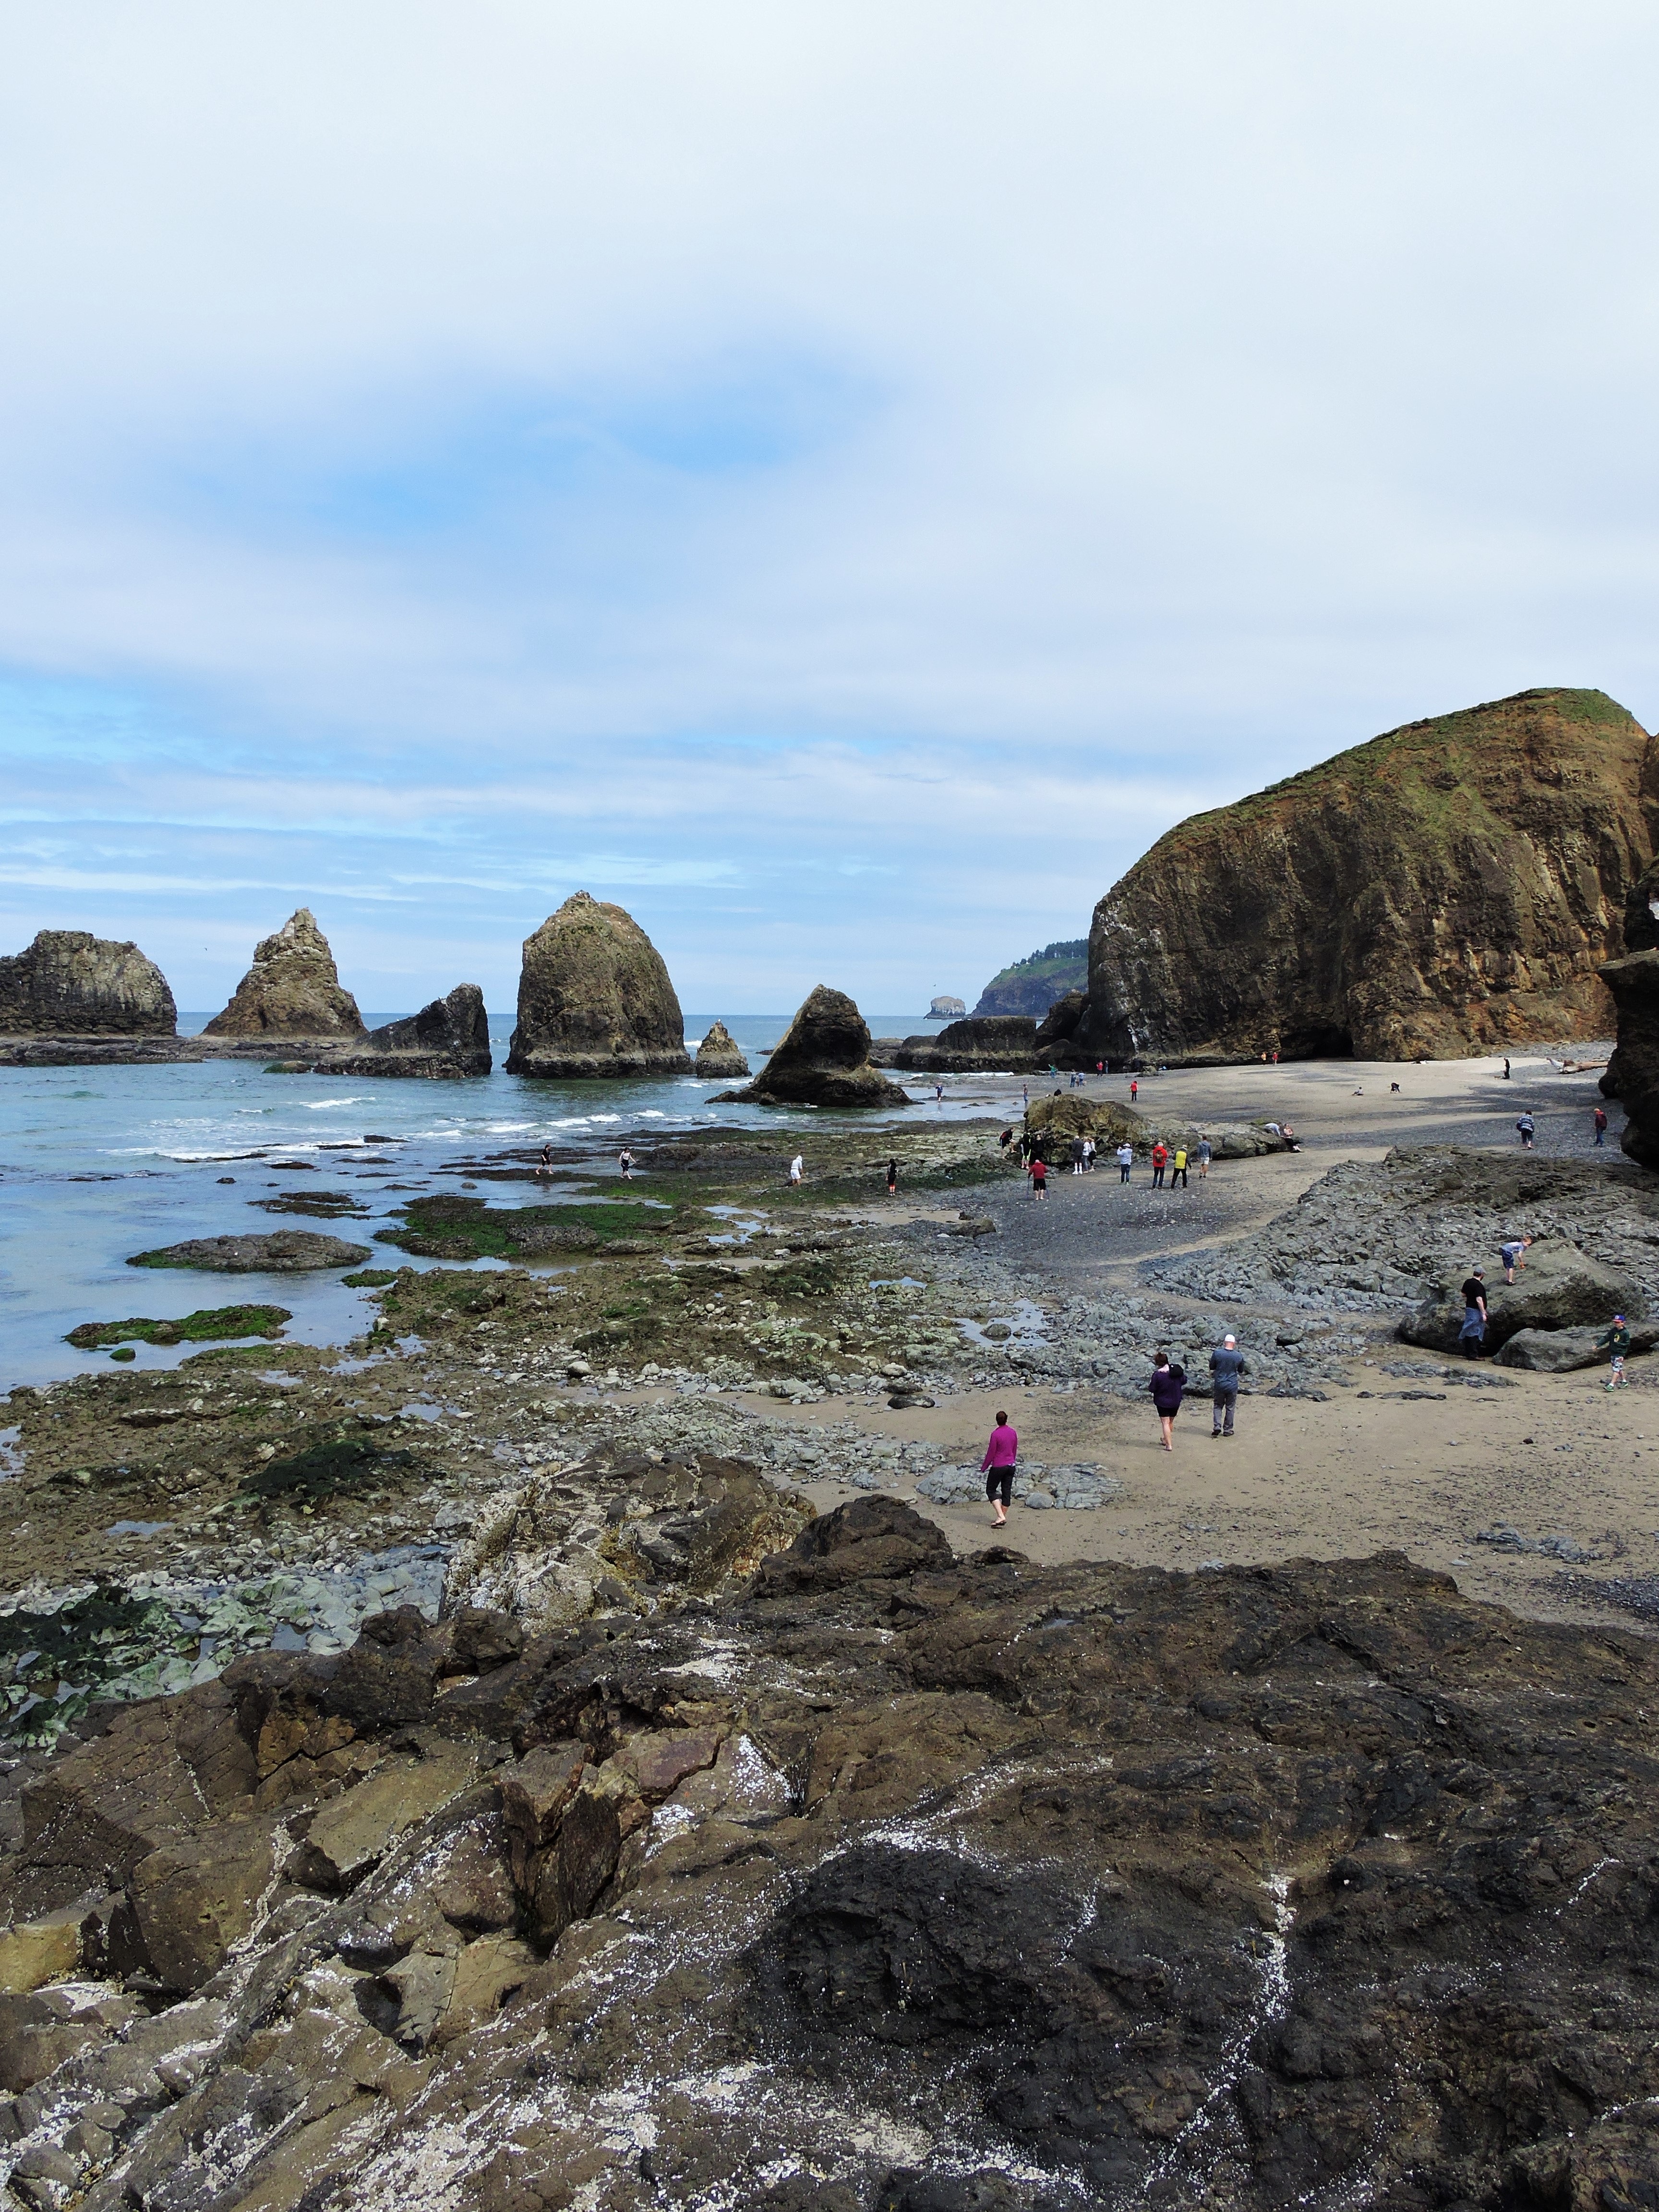
beach, sea, coast, water, nature, sand, rock, ocean, shore, wave, cliff, cove, bay, blue, terrain, material, body of water, geology, cape, oregon coast, three arch rocks, tide pools